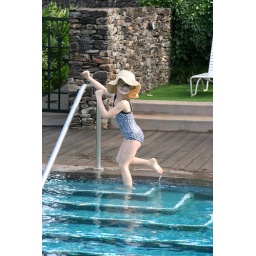
Amy found this hat near the garbage can at the beach and had to have it. It's actually pretty cute.